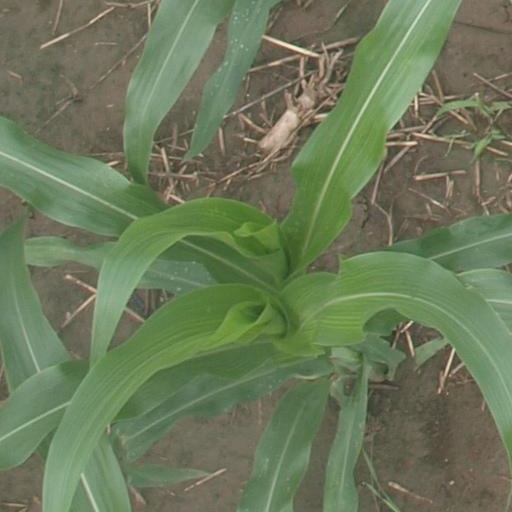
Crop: maize; corn